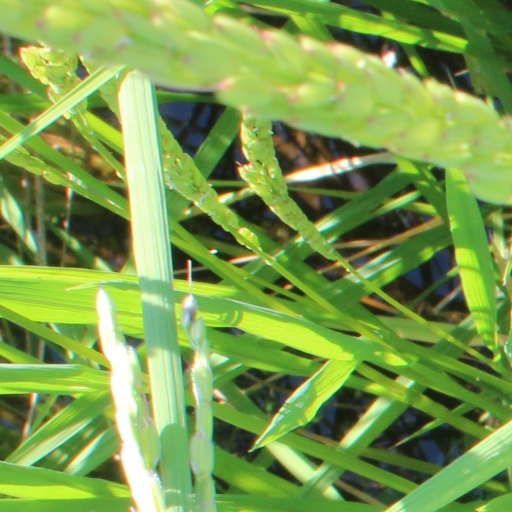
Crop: rice